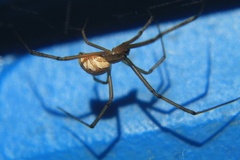
Species: Lactrodectus_hesperus